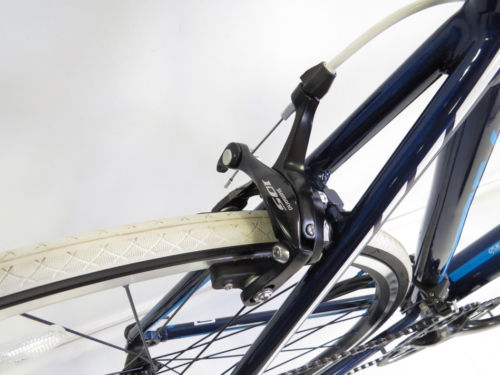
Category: bicycle